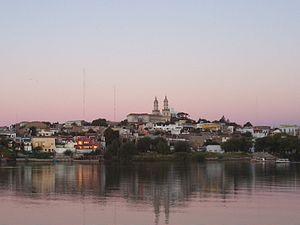
Carmen de Patagones est la ville la plus australe de la province de Buenos Aires, en Argentine. La ville est le chef-lieu du partido de Patagones.